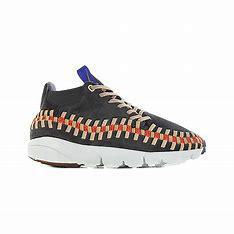
Brand: Nike
Model: Air Footscape Woven Chukka